Končar-class missile boat

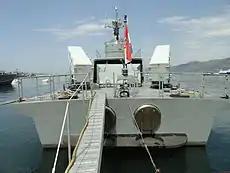
Aft section of "Šibenik". Two RBS-15 launchers and the AK-630 CIWS are visible.

During the late 1980s and early 1990s "Rade Končar" and "Vlado Ćetković" underwent a modernization program which included removing the stern 57 mm Bofors and installing a Soviet AK-630 CIWS. At the start of the Croatian War of Independence, "Vlado Ćetković" was captured by Croatian forces in Šibenik while being overhauled. It was commissioned with the Croatian Navy on 28 September 1991 as "Šibenik" (RTOP-21). Sometime between 1991 and 1994 "Šibenik" underwent a refit that included removing the P-20 launchers and installing two mounts for up to four Swedish built RBS-15 anti-ship missiles. As of 2022 "Šibenik" is in active service with the Croatian Navy.